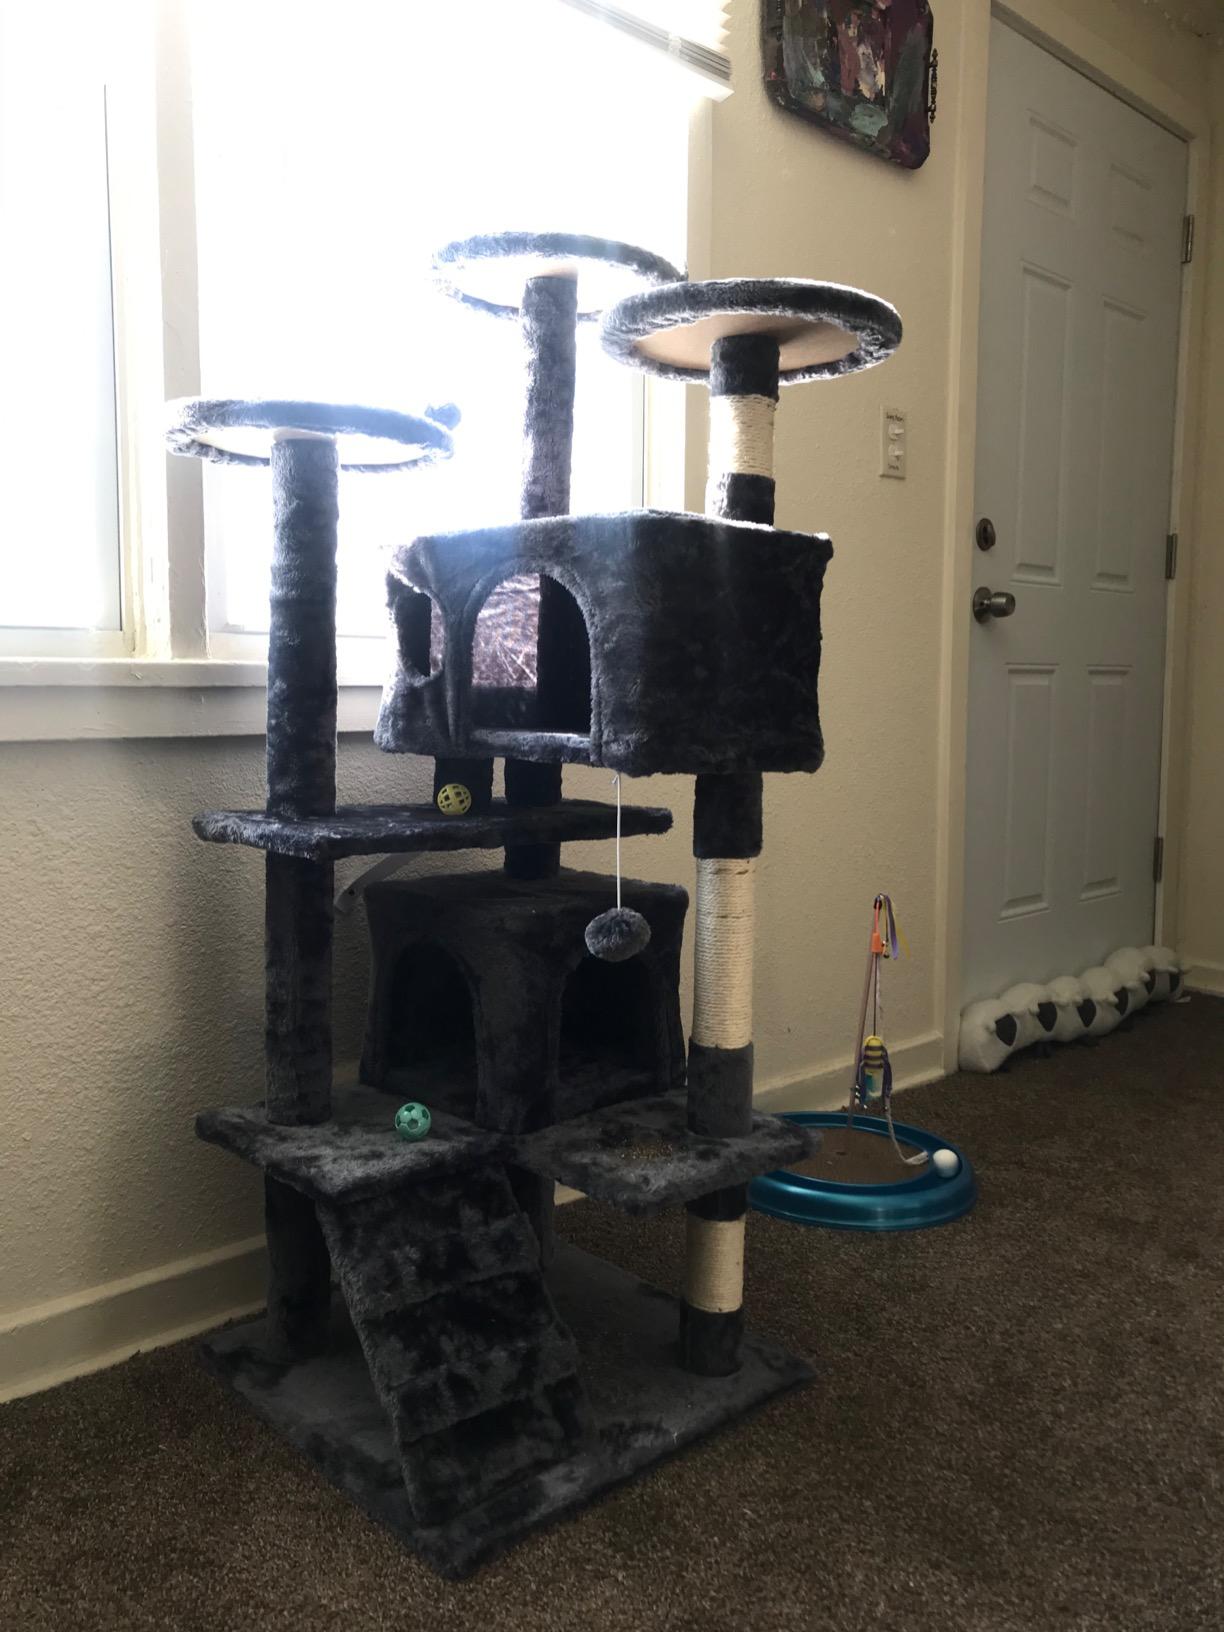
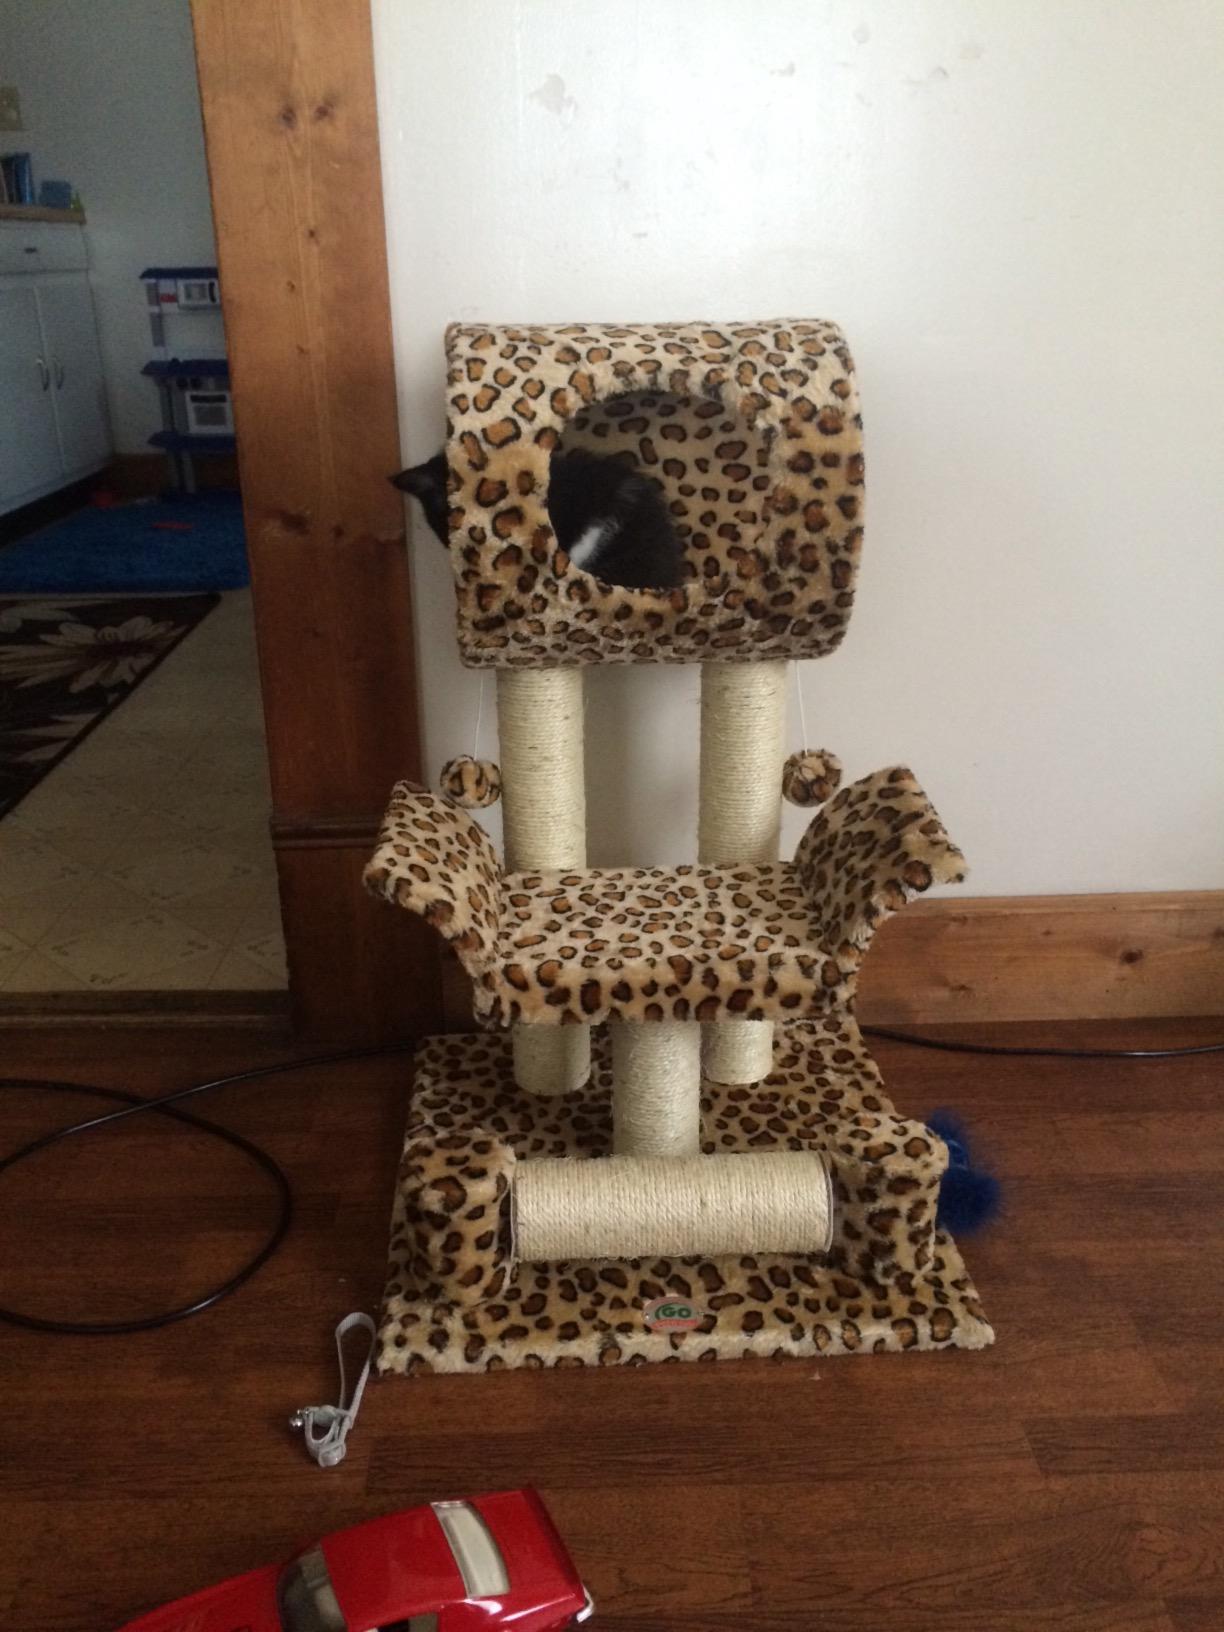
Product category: items_cat tree
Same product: no